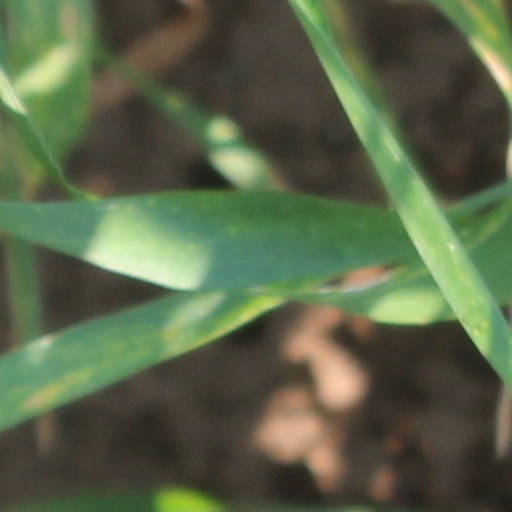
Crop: wheat